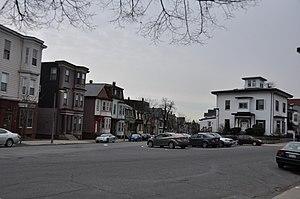
East Boston est un quartier de la ville de Boston, dans l'État du Massachusetts, aux États-Unis. Le quartier a été créé par la connexion de plusieurs îles en utilisant la décharge, et a été annexée par Boston en 1836.Il est séparé du reste de la cité par le port de Boston. Il est bordé par les villes de Winthrop, Revere et Chelsea. L'aéroport international Logan de Boston se trouve dans le quartier d'East Boston. Le quartier a longtemps fourni un point d'entrée pour les derniers immigrants irlandais, juifs russes, puis les Italiens qui furent en alternance le groupe dominant. Des années 1990 jusqu'au début du millénaire, les immigrants latino-américains se sont installés à East Boston. Au cours des dernières années, East Boston est devenue le territoire d'une vague de jeunes professionnels qui cherchent des résidence à Boston en copropriété récemment rénovées dans Jeffries Point, Maverick Square, et sur le front de mer dans le district historique d'Eagle Hill.